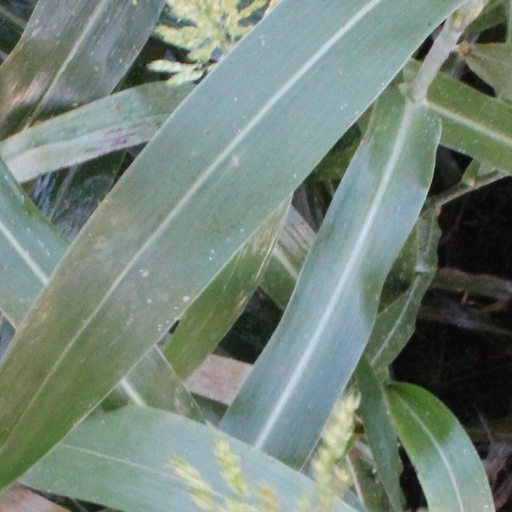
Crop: sorghum